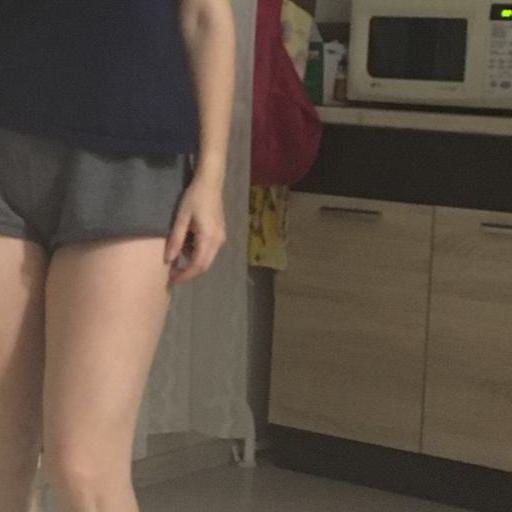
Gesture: no_gesture